Sports Reference

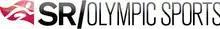
Sports Reference Olympics logo

Sports Reference added a site for Olympic Games statistics and history in July 2008, including statistics from the first Games to the most recent.